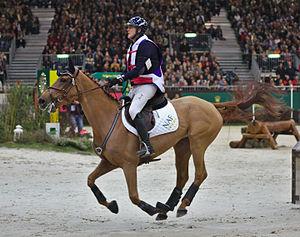
Karim Florent Laghouag, né le 4 août 1975 à Roubaix, est un cavalier français de concours complet d'équitation et champion olympique par équipes de cette discipline.